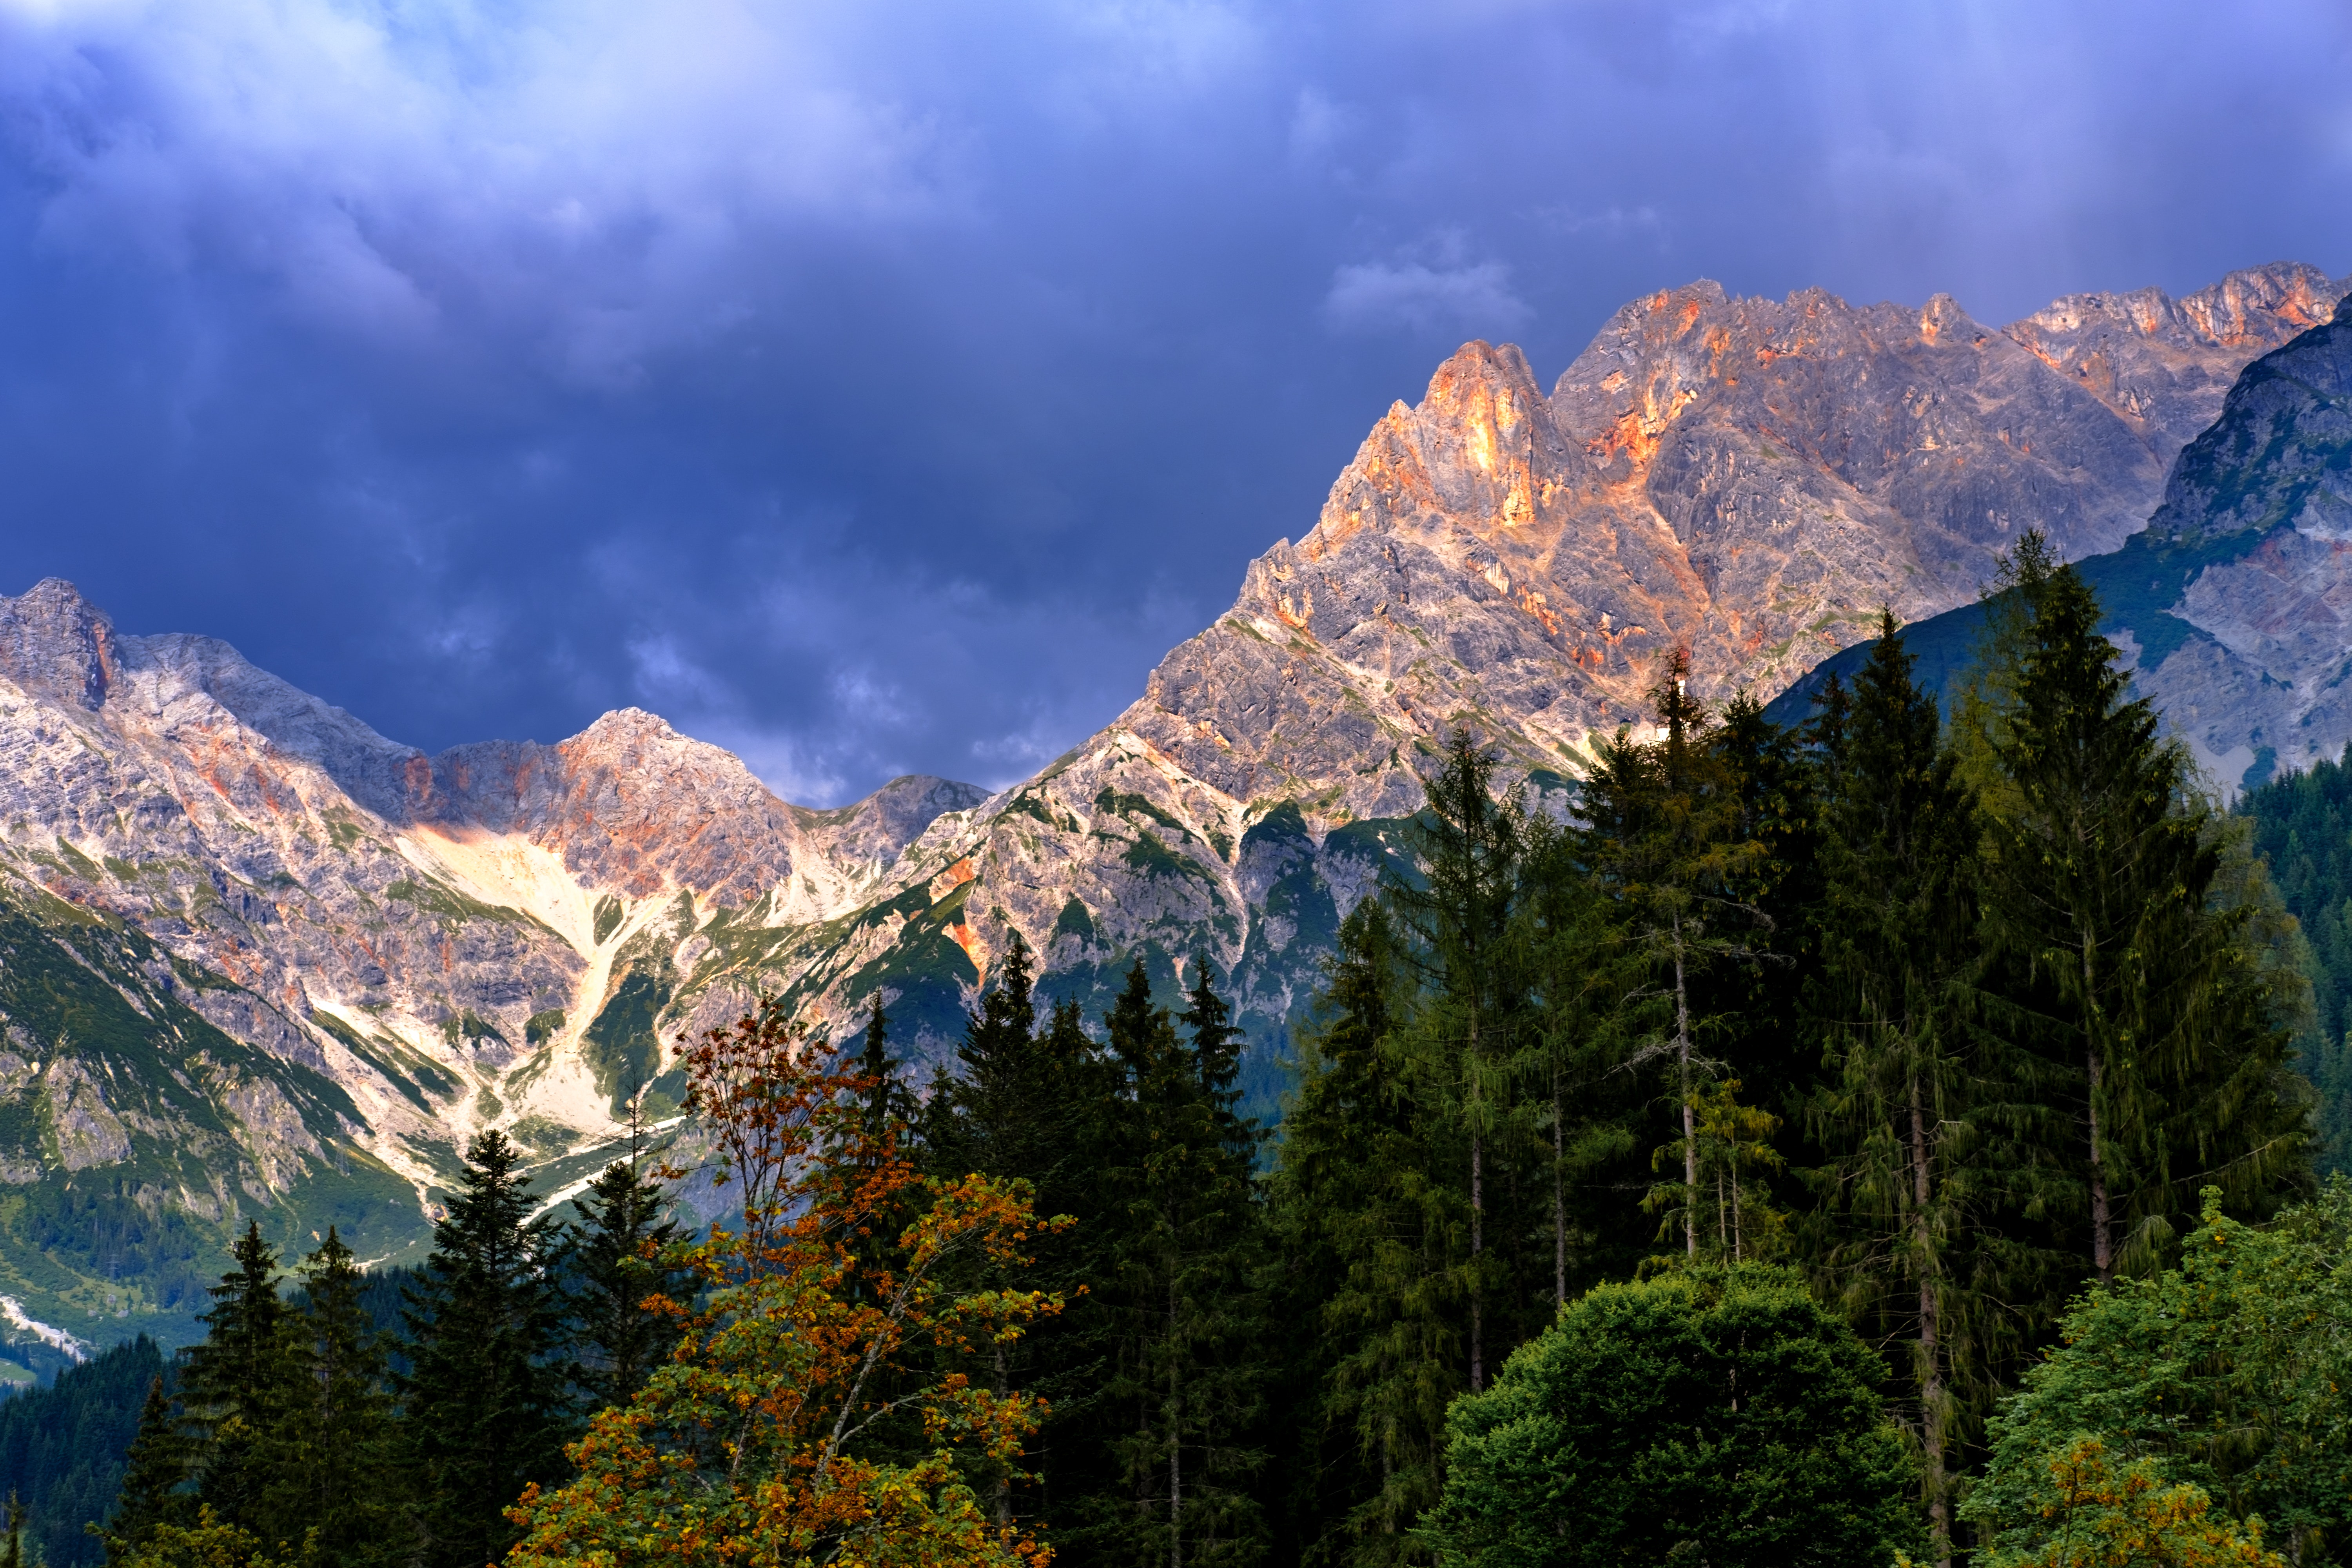
mountainous landforms, sky, mountain, nature, mountain range, wilderness, mount scenery, tree, woody plant, leaf, cloud, national park, alps, highland, massif, hill station, valley, larch, autumn, daytime, winter, morning, ridge, terrain, biome, mountain pass, escarpment, landscape, sunlight, mountain village, meteorological phenomenon, fell, conifer, bank, forest, spruce fir forest, summit, rock, hill, elevation, pine family, computer wallpaper, moraine